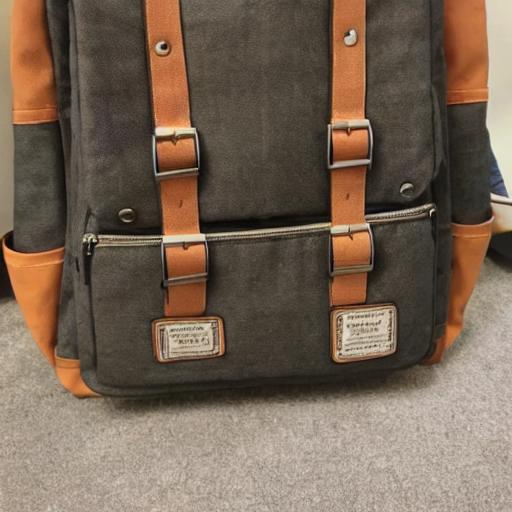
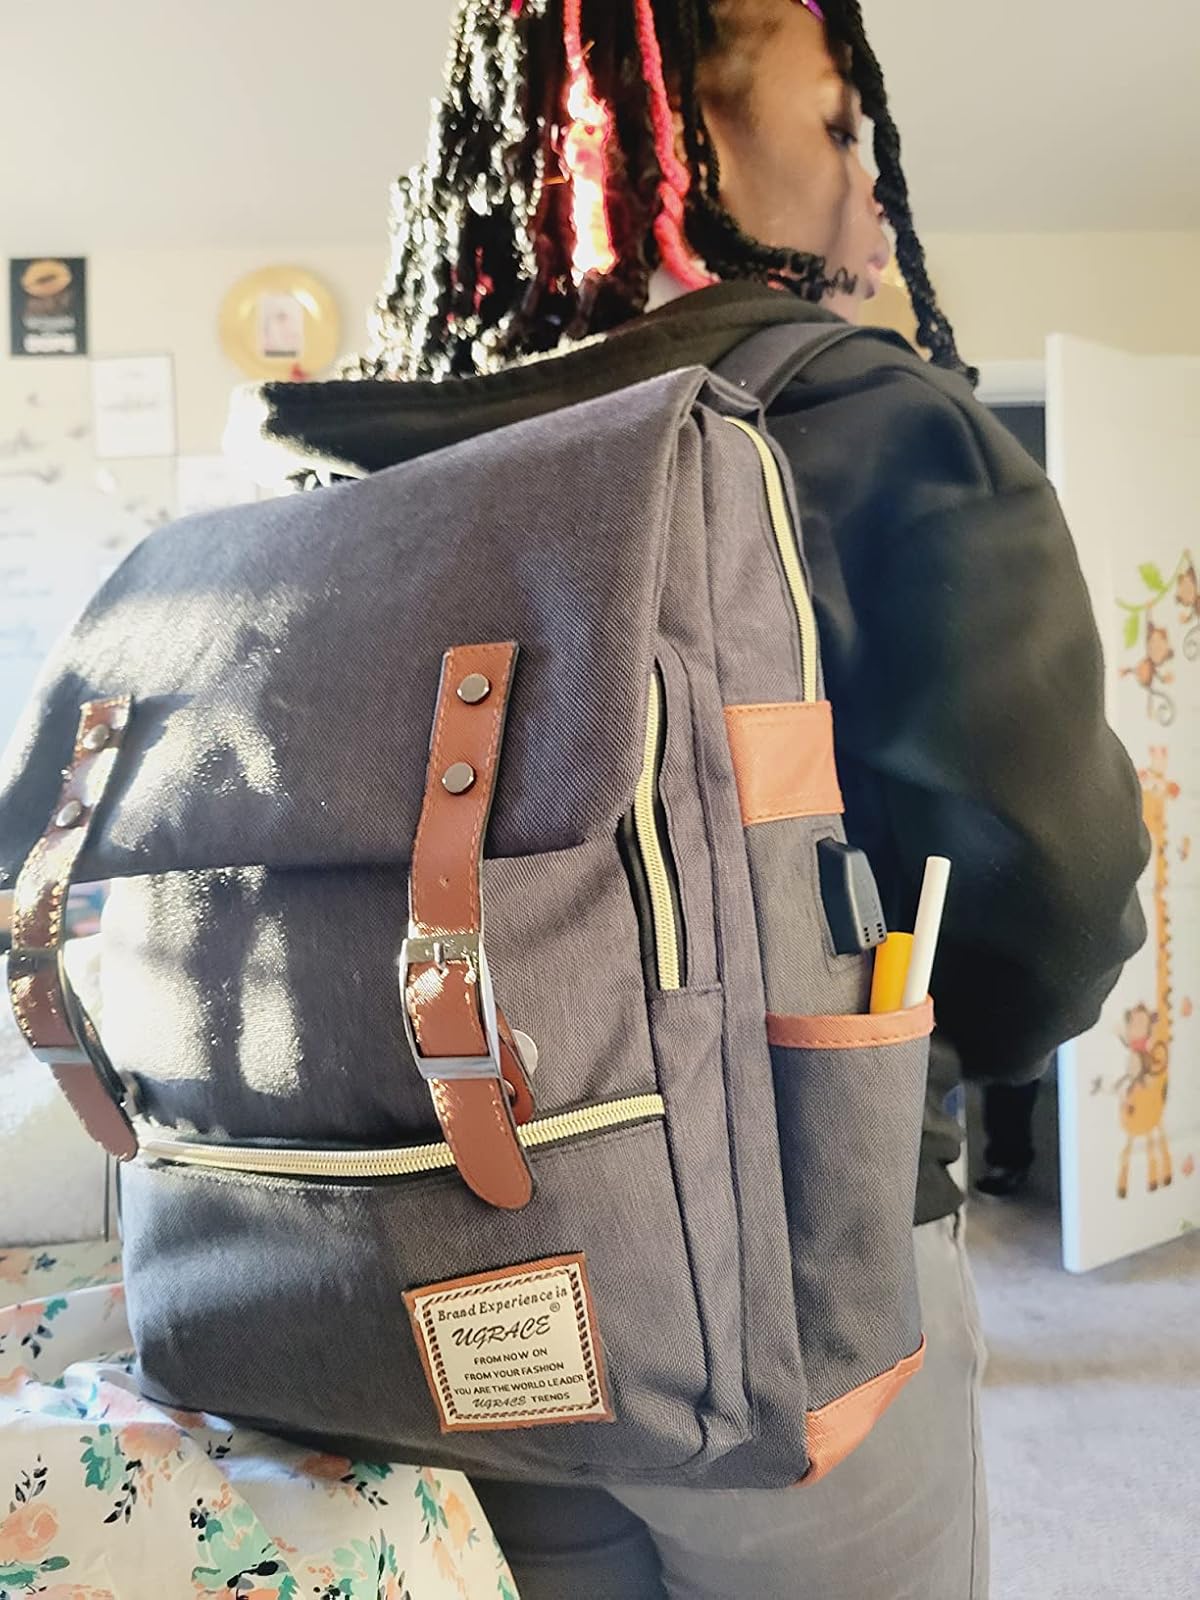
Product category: bag
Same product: no